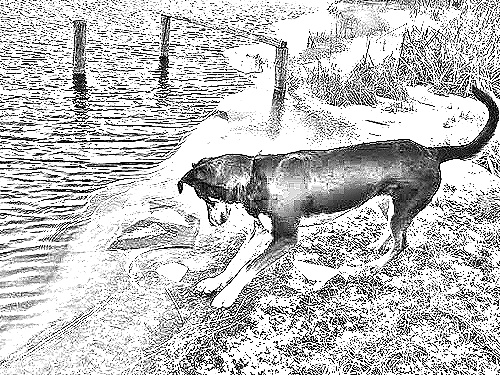
Portrait style: Sketch Portrait